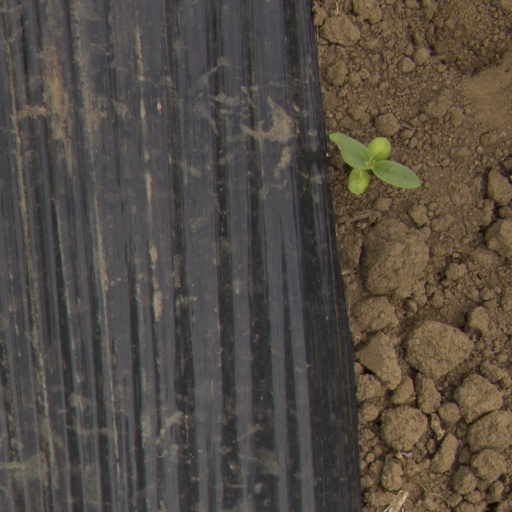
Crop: Jerusalem artichoke